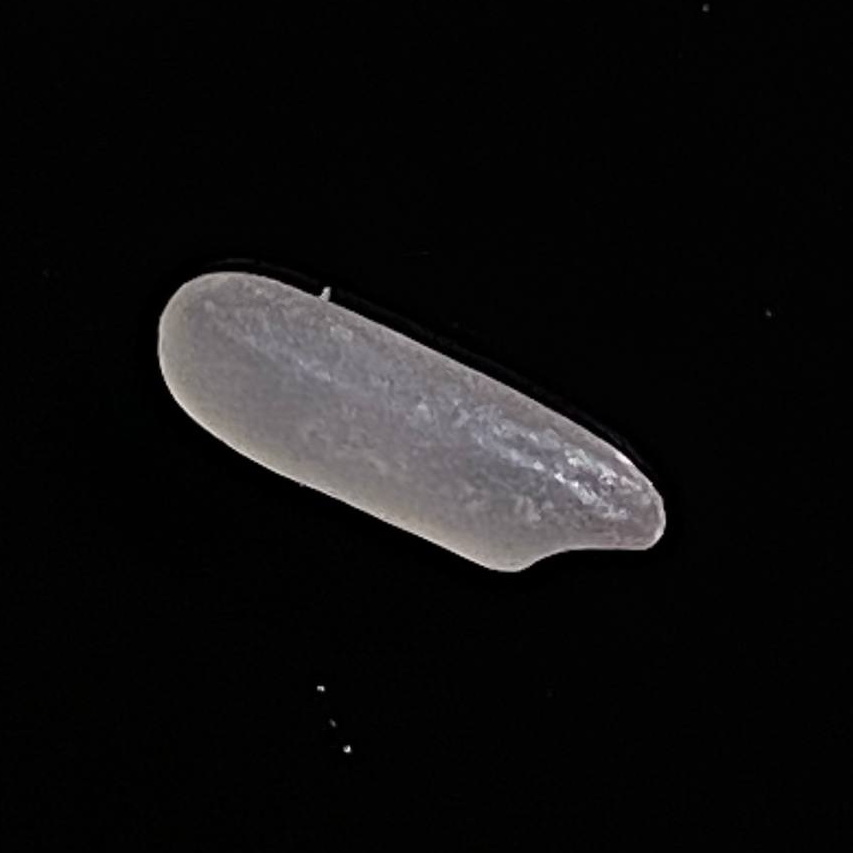
Rice variety: BR29